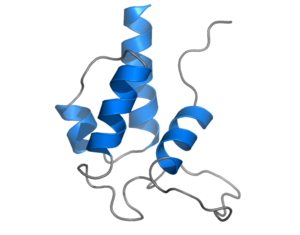
Une protéine porteuse d'acyle, généralement désignée par le terme anglais acyl carrier protein, est une protéine déterminante dans la biosynthèse des acides gras et des polycétides qui possède un résidu de phosphopantéthéine capable d'établir une liaison thioester avec un groupe acyle R–CO– susceptible d'être allongé par des condensations de Claisen.